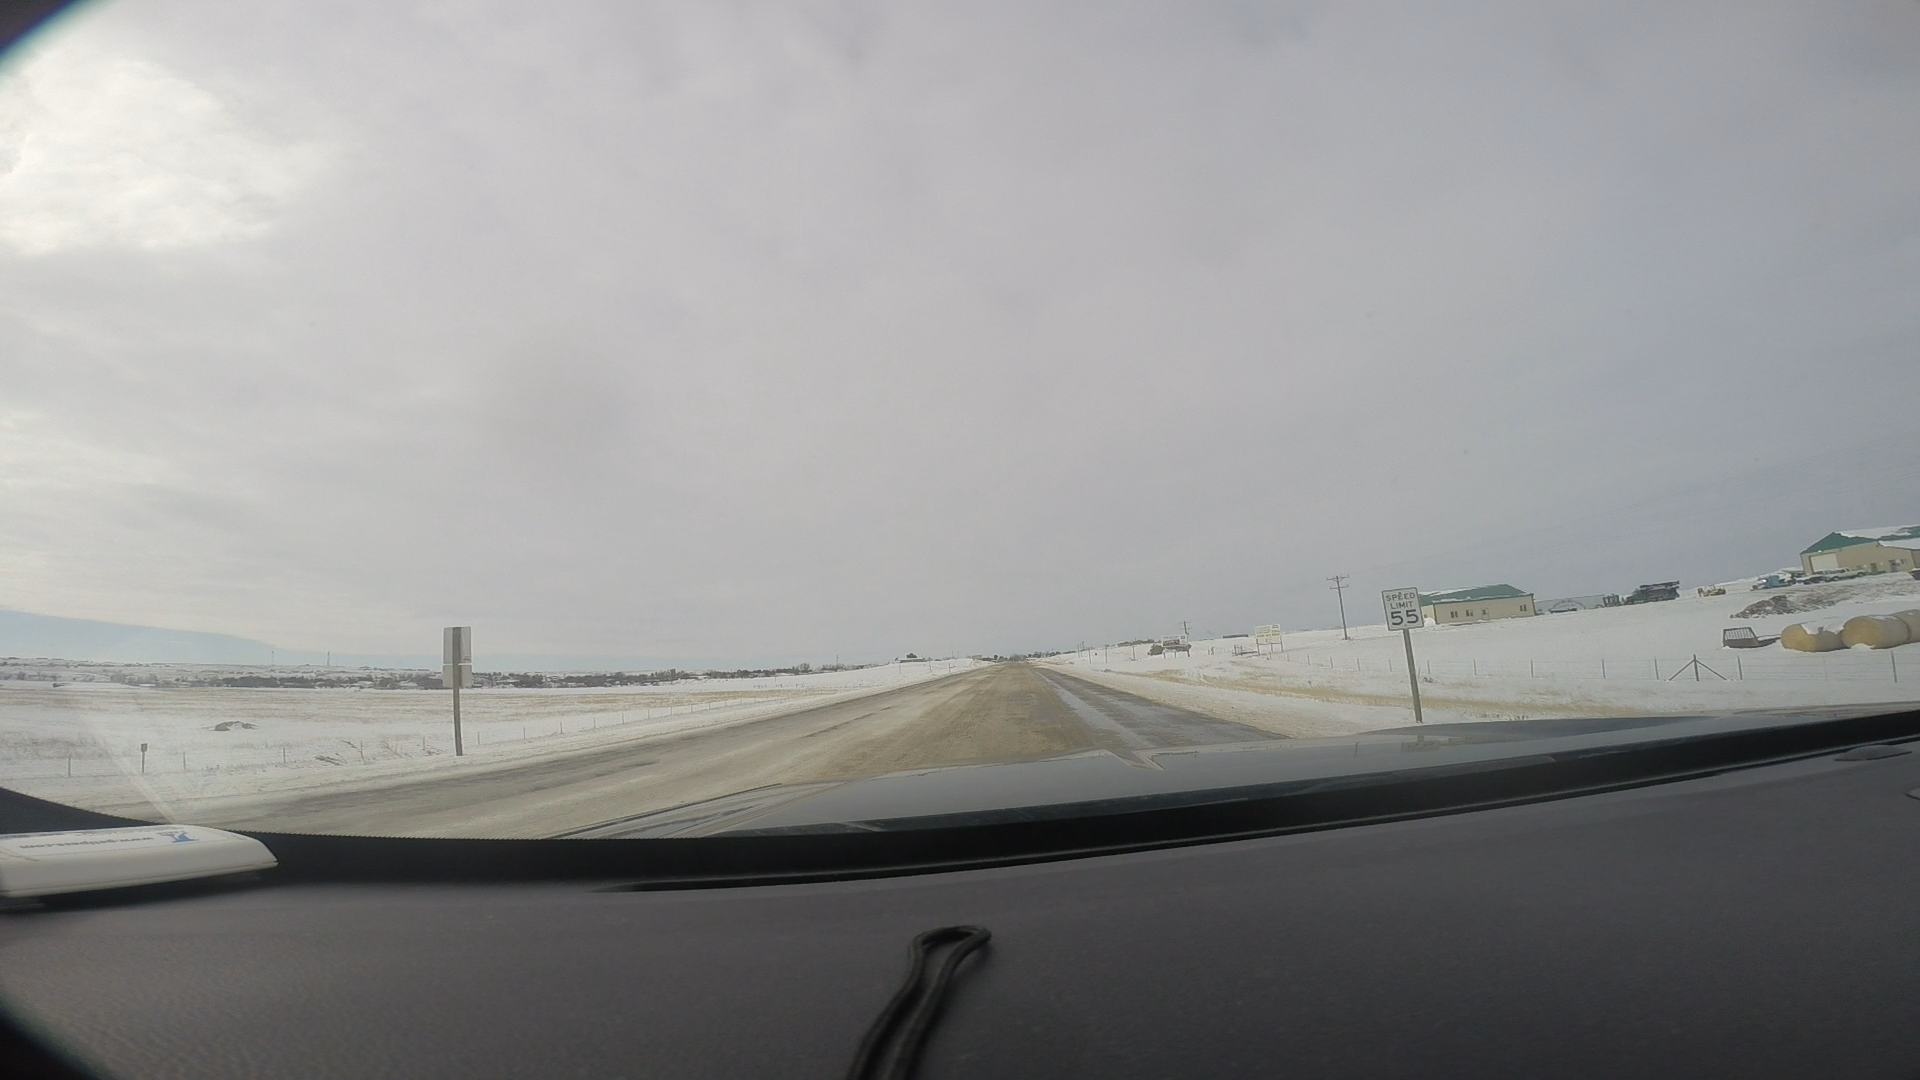
Speed limit sign label: mph55